Call Me Dave

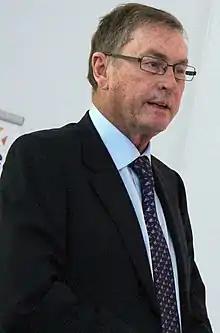
Michael Ashcroft

The book is an analysis of Cameron's life, education, early career and political career. Ashcroft hired Oakeshott in 2013 to co-author the book, paying a reported £500,000.